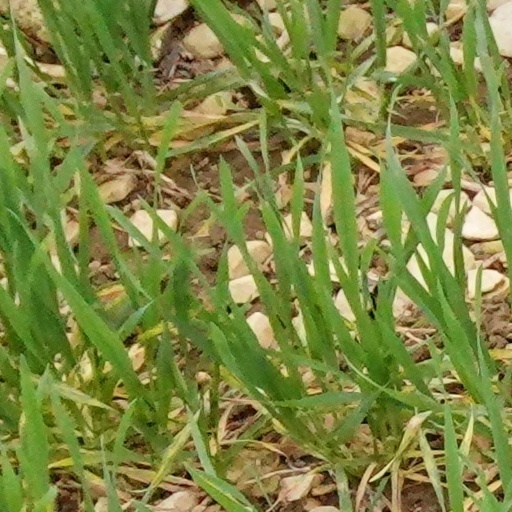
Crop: wheat